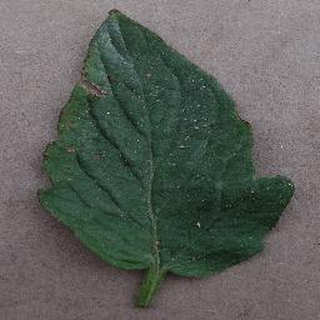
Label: tomato_bacterial_spot